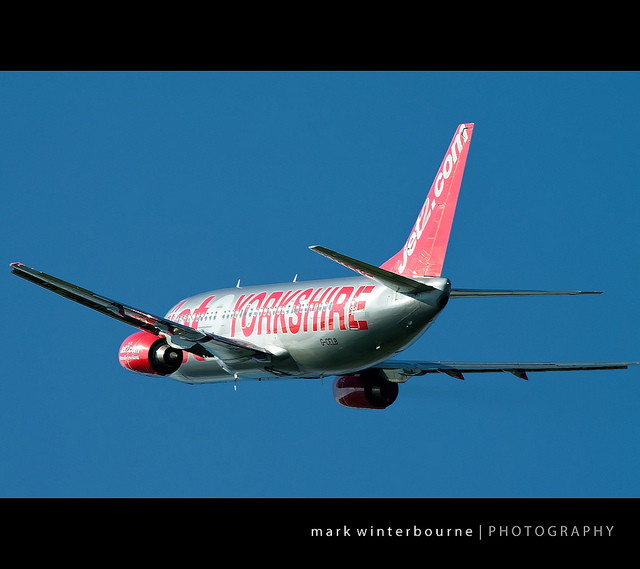
user: Given an image and a question. Answer the question in a short answer. Question: Is this plane landing or taking off? Short Answer:
assistant: take off